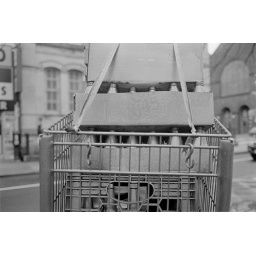
A tribute to bottle collectors by street artist Specter.